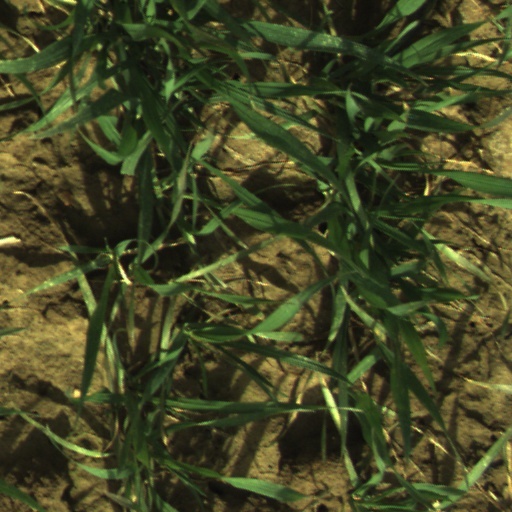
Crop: wheat